Jim McMillian

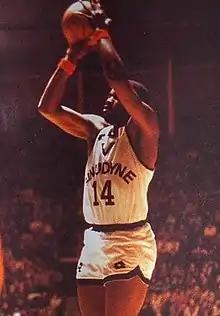

James M. McMillian (March 11, 1948 – May 16, 2016) was an American professional basketball player. After starring at Thomas Jefferson High School in Brooklyn, McMillian played college basketball for the Columbia Lions. He led Columbia to a three-year mark of 63–14, and their last NCAA Tournament appearance in 1968, his sophomore year. The tourney ended with a third-place finish for Columbia in the East regional, and Columbia ended that 1967–68 season the sixth-ranked college team in the nation.